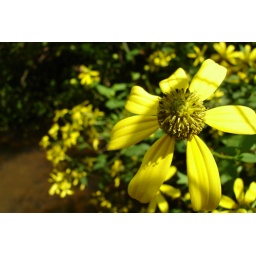
a yellow flower in front of some other yellow flowers